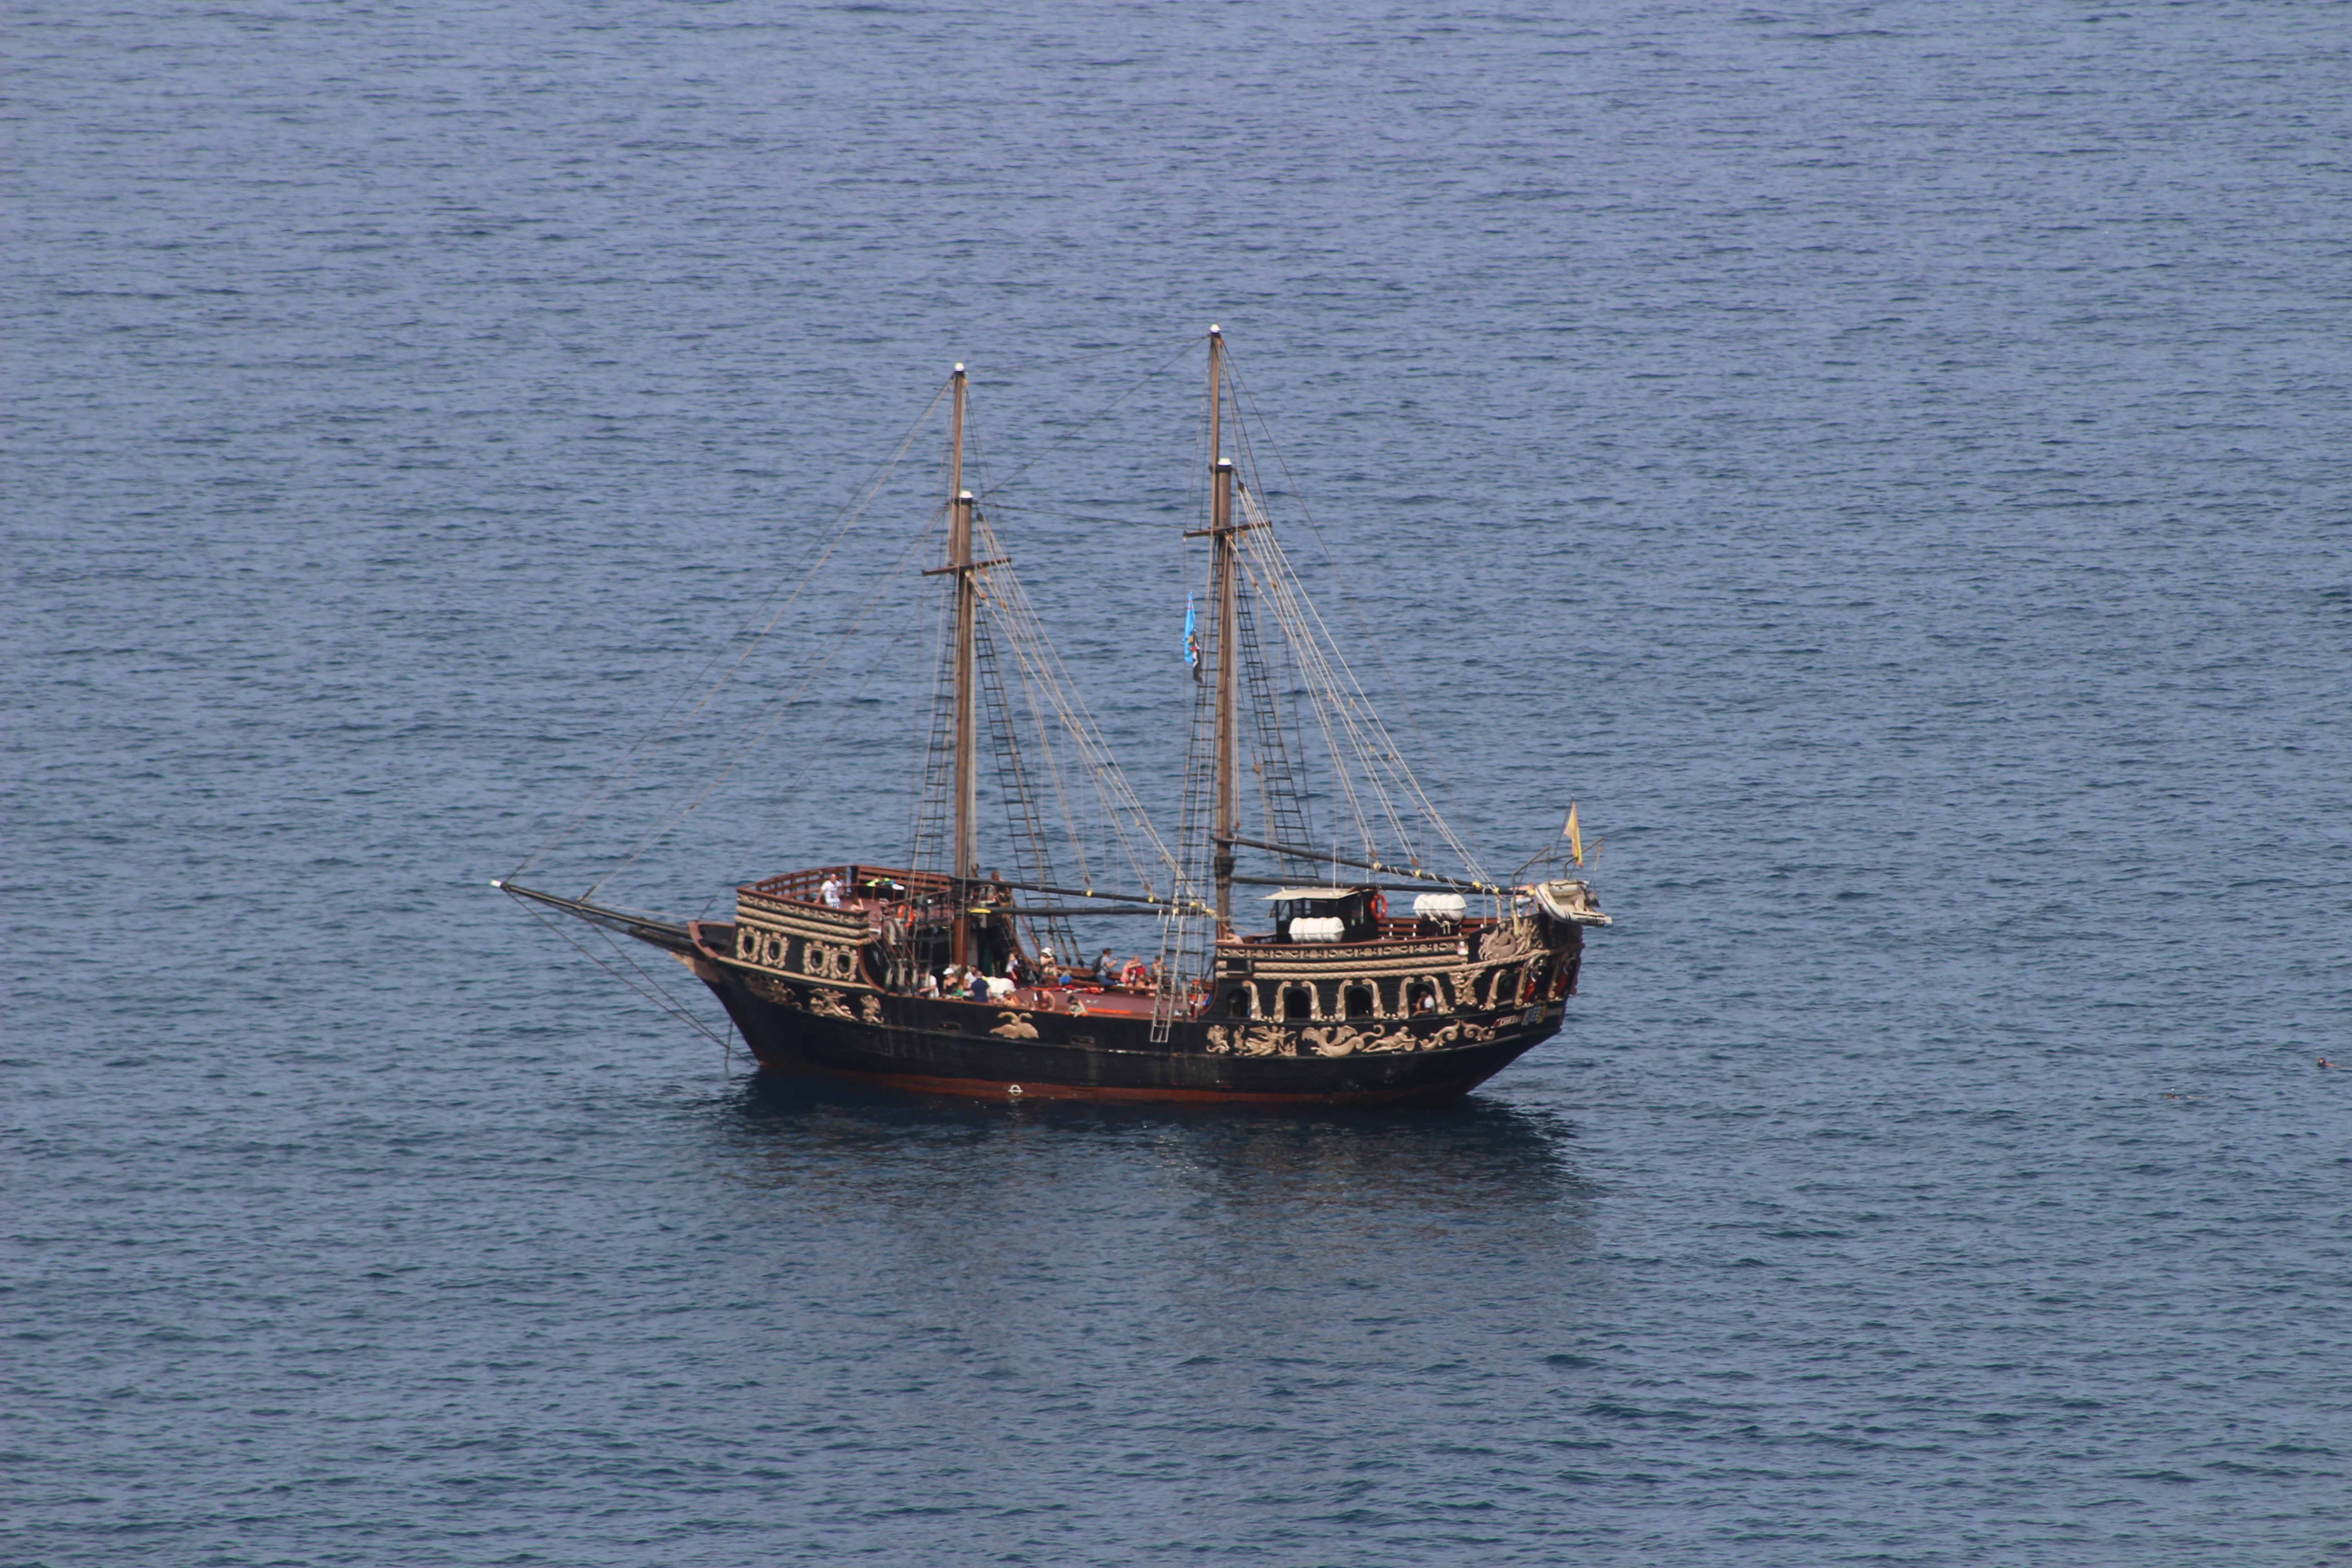
sea, boat, ship, summer, boot, vehicle, mast, channel, masts, watercraft, schooner, pirates, sailing ship, fishing vessel, pirate ship, galleon, watercraft rowing, caravel